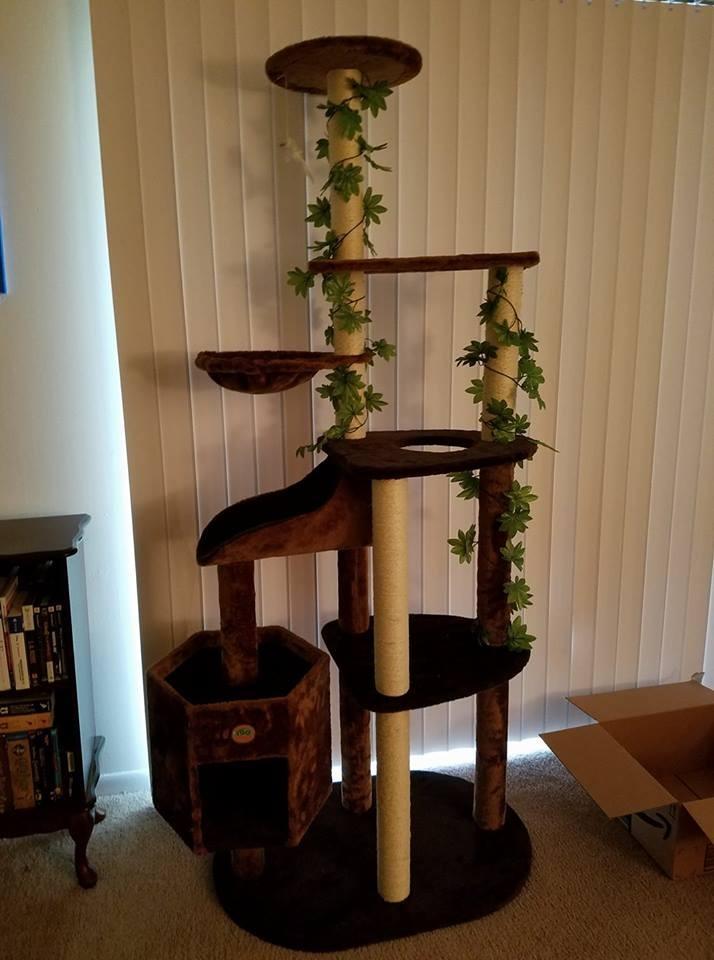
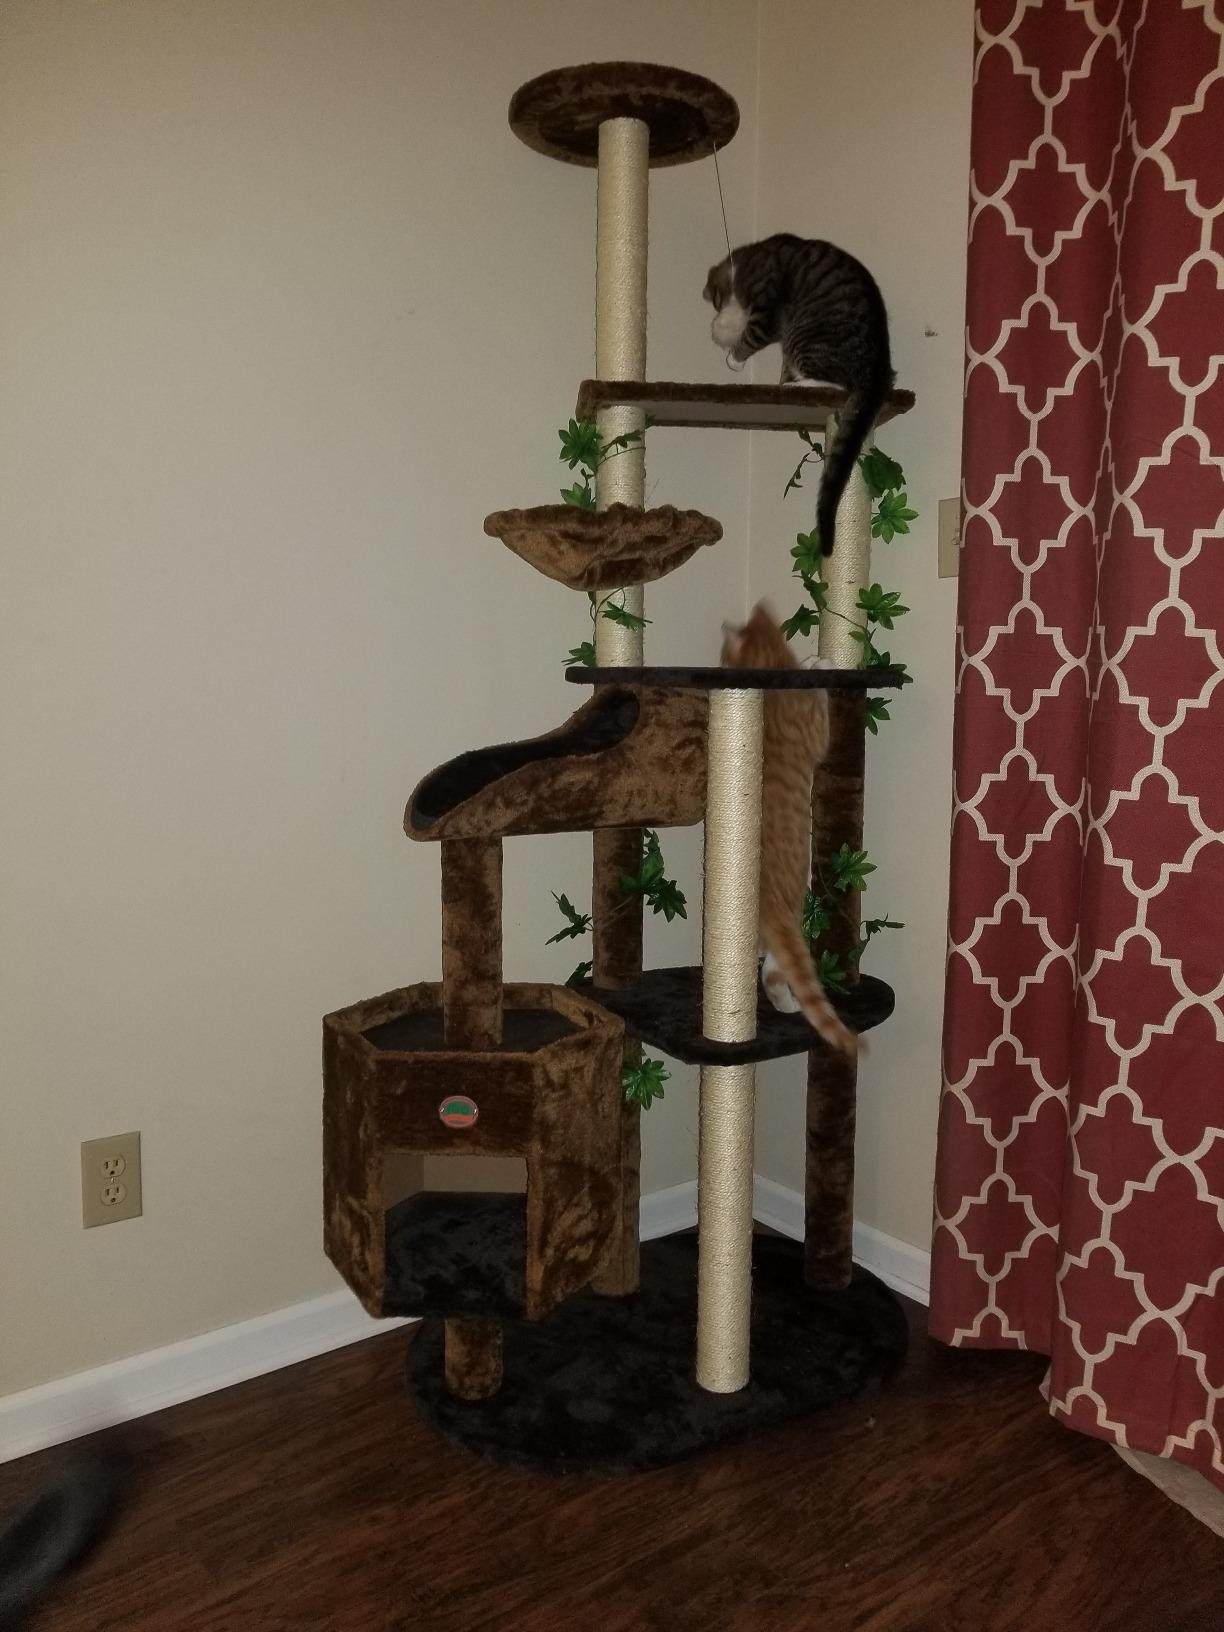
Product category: items_cat tree
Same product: yes